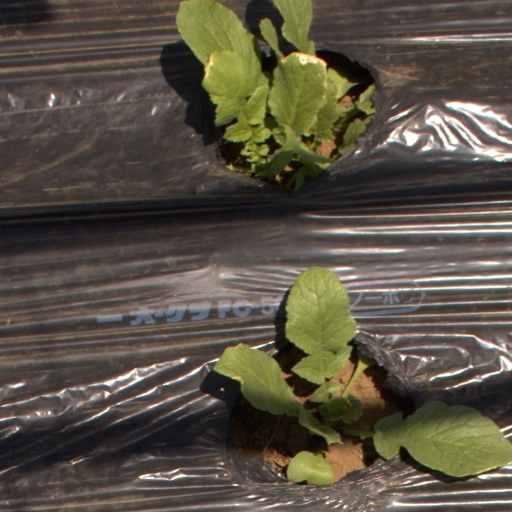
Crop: Jerusalem artichoke